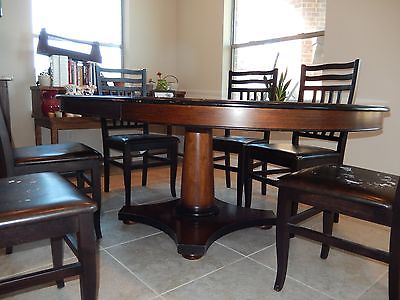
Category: table